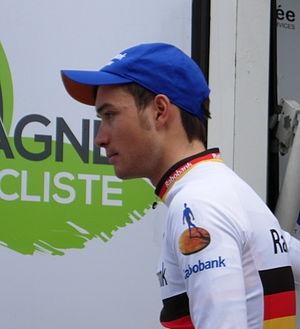
Tour de Bretagne 2013 - Rick Zabel lors de la présentation des équipes au départ de la deuxième étape à Ploemel
Rick Zabel, né le 8 décembre 1993 à Unna, est un coureur cycliste allemand, membre de l'équipe Israel Start-Up Nation. Il est le fils du sprinteur Erik Zabel.